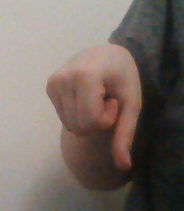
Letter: waw